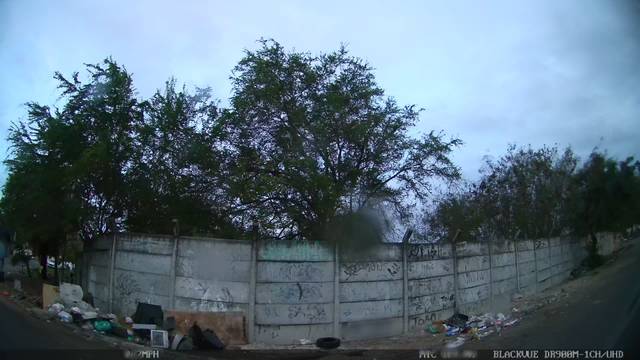
Region: Brazil
Coordinates: -8.042, -34.886